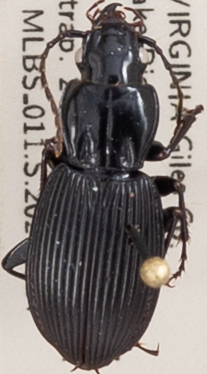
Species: Pterostichus lachrymosus
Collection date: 2021-08-24 04:00:00
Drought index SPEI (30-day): -0.262
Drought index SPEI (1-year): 0.03
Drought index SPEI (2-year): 1.106